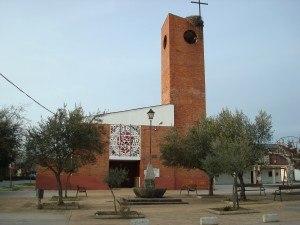
Posada del Bierzo, également connue sous le Posada, est un village de la commune de Carracedelo, dans la région de El Bierzo en province de León, Communauté autonome Castille-et-León.